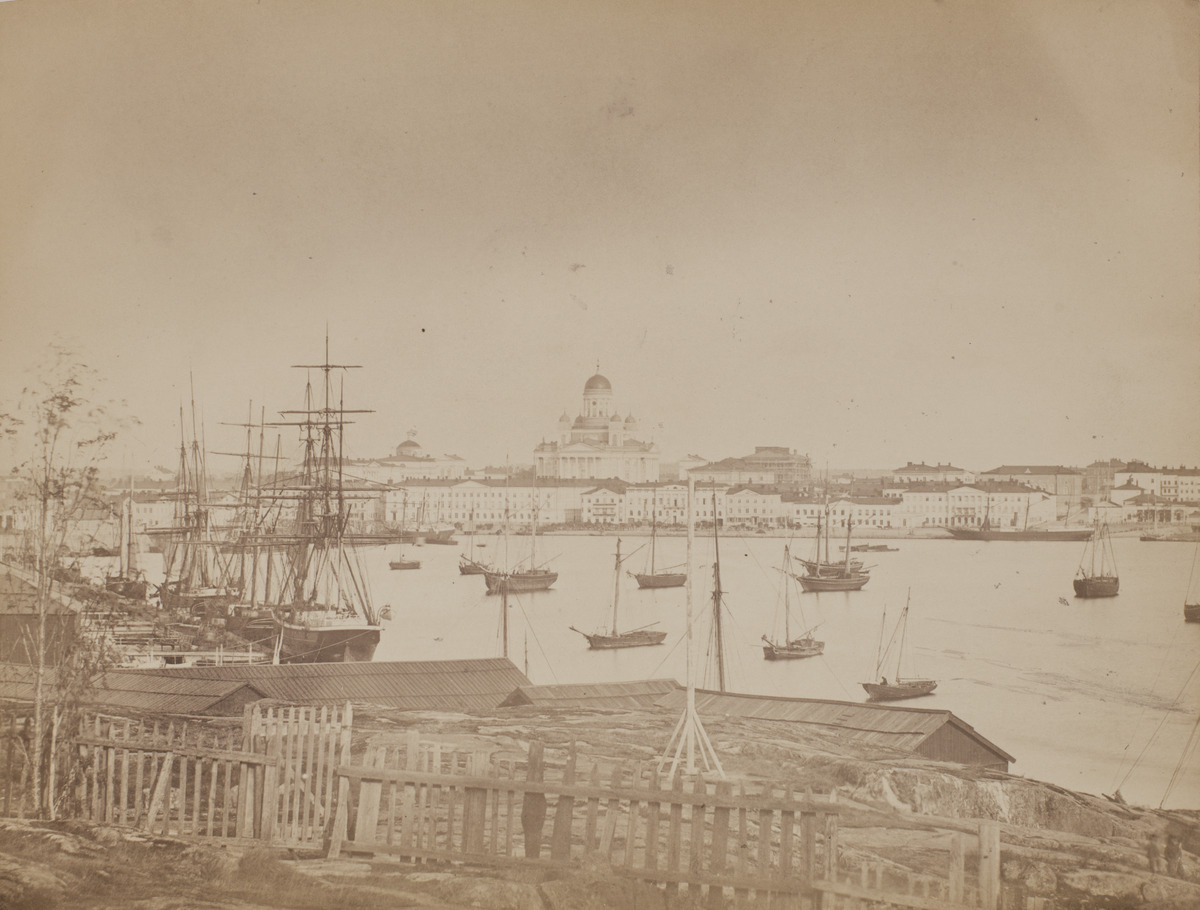
Valokuva kuuluu "Fotografiska vyer af Helsingfors" -kansioon
sisällön kuvaus: Valokuva kuuluu "Fotografiska vyer af Helsingfors" -kansioon. Kuvan alle pohjustuspahviin painettu teksti "Södra-hamnen". Kuvan alla, sen vasemman alakulman alle on pohjustuspahviin painettu teksti "Photogr. af C.A. Hårdh".

Näkymä Eteläsatamaan ja Helsingin keskustaan: Nikolainkirkko, Pohjoisesplanadin  kivitaloja ja purjelaivoja satama-altaassa. Kuvan etualalla Makasiinirannan puisia varastorakennuksia ja Pakkahuoneenlaiturissa isoja purjelaivoja. mustavalkoinen
Kuvaaja: Hårdh, C.A., valokuvaaja
Ajankohta: kuvausaika 1865 - 1866
Paikka: Suomi, Uusimaa, Helsinki, Kaartinkaupunki Helsinki, Eteläsatama
Aiheet: satamat, kirkot, tiilirakennukset, puurakennukset, hirsirakennukset, purjelaivat, merivesi